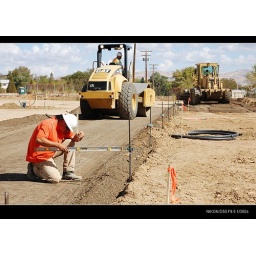
Ike Hopper, of Sierra Nevada Construction, Inc., grades the ground of the parking lot by the softball field under construction on Saturday.